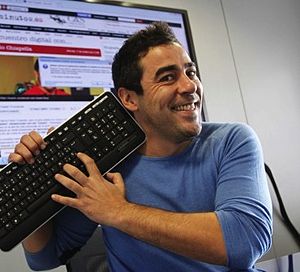
Pablo Chiapella
Pablo Chiapella
Pablo Chiapella, kaldet Chape, er en spansk skuespiller, der især er kendt for sin rolle som Amador Rivas i den populære spanske tv-serie La que se avecina.